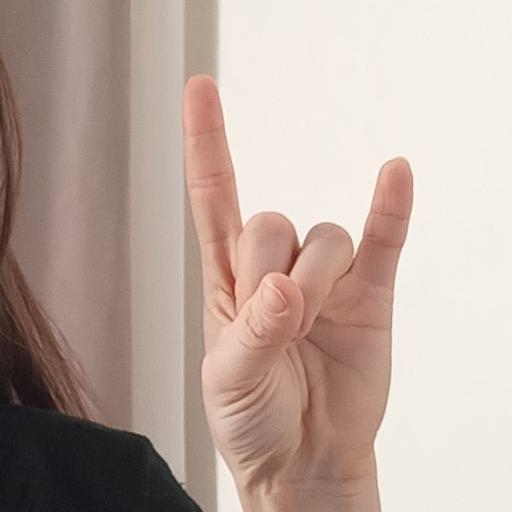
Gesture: rock